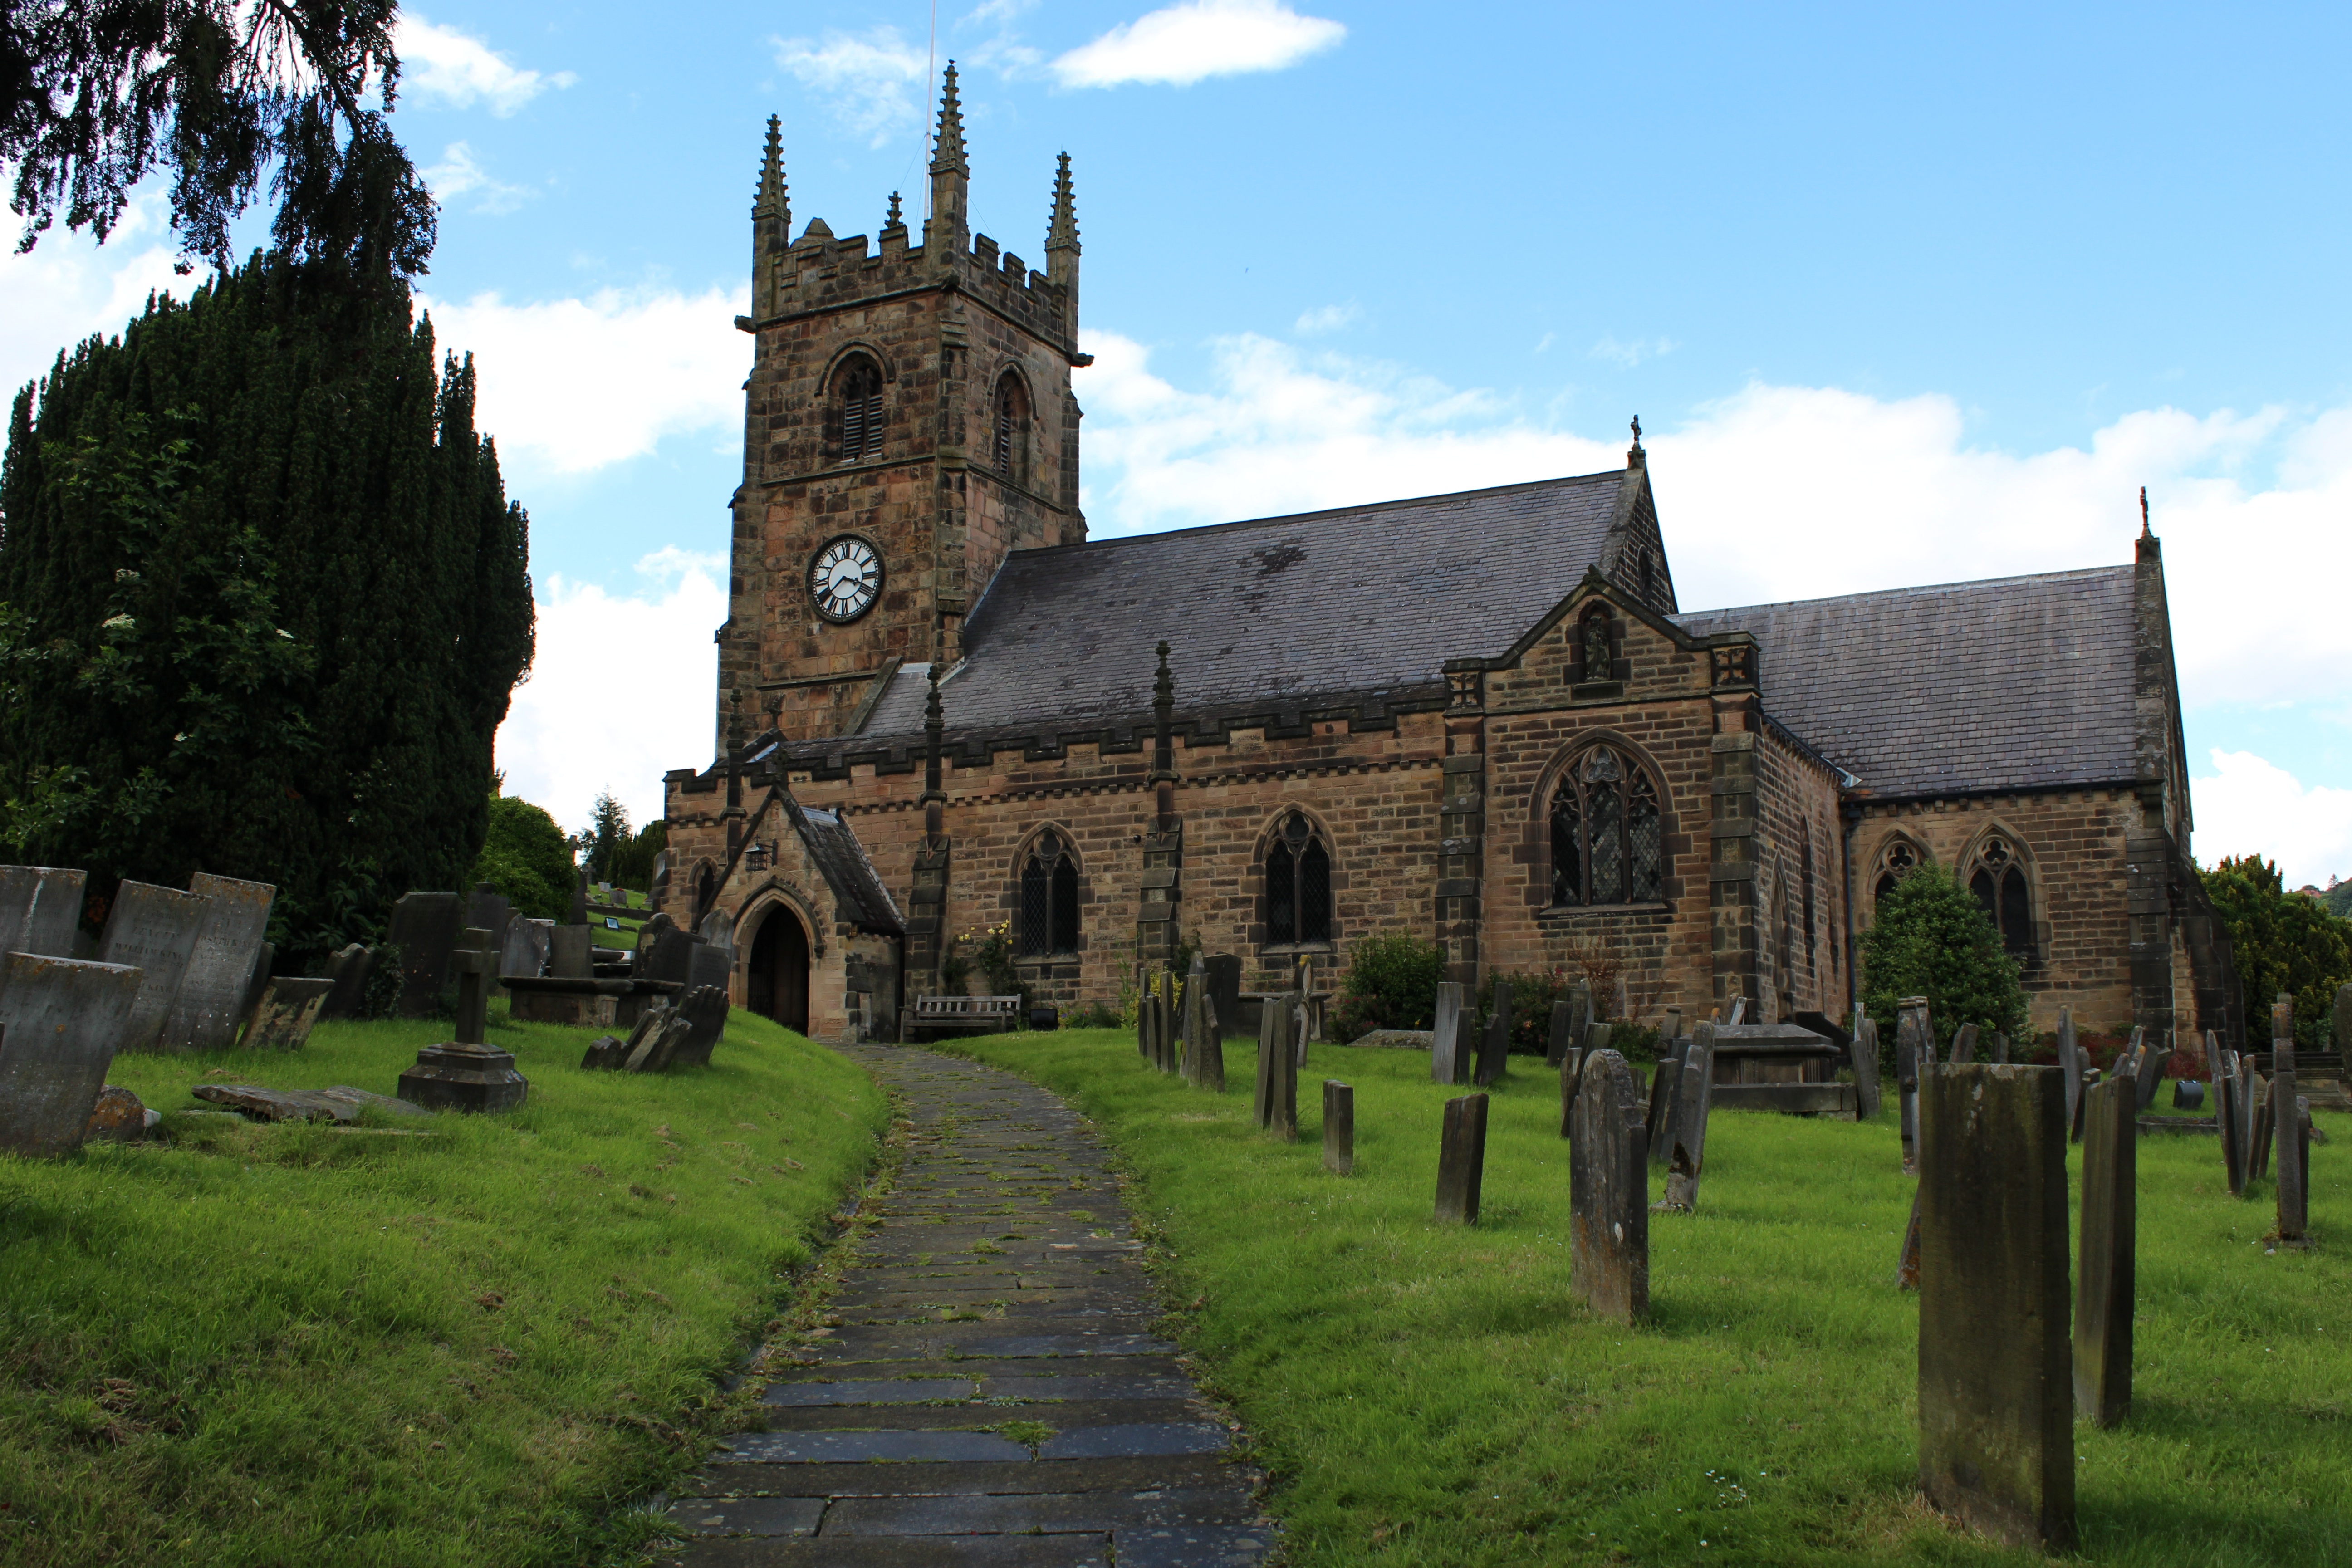
church, churchyard, religion, heritage, building, faith, churches, cemetery, graveyard, architecture, cathedral, temple, christian, chapel